Baker Bowl

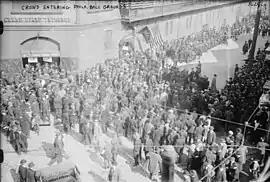
Crowd entering Philadelphia Ball Park during the 1915 World Series

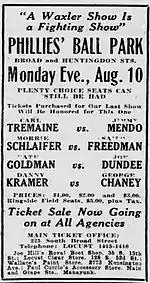
A 1925 advertisement for boxing matches at "Phillies' Ball Park"

During the seasons the Phillies played there, they managed only one pennant, in 1915. The 1915 World Series was the first attended by a sitting US president, Woodrow Wilson, and the last to be played in a venue whose structure predated the establishment of the post-season interleague championship.